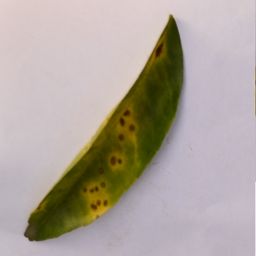
Plant part: leaf
Disease: canker